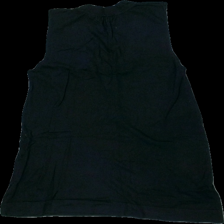
View: back
Type: Tunic
Category: Ladies
Brand: Soul River
Colors: Black
Material: 100% cotton
Cut: Regular
Size: L
Season: All
Damage location: bottom left
Damage 2 location: middle left
Damage 3 location: bottom left
Price range: <50
Recommended usage: Export
Description: svart tunika, lite nopprig, luddig